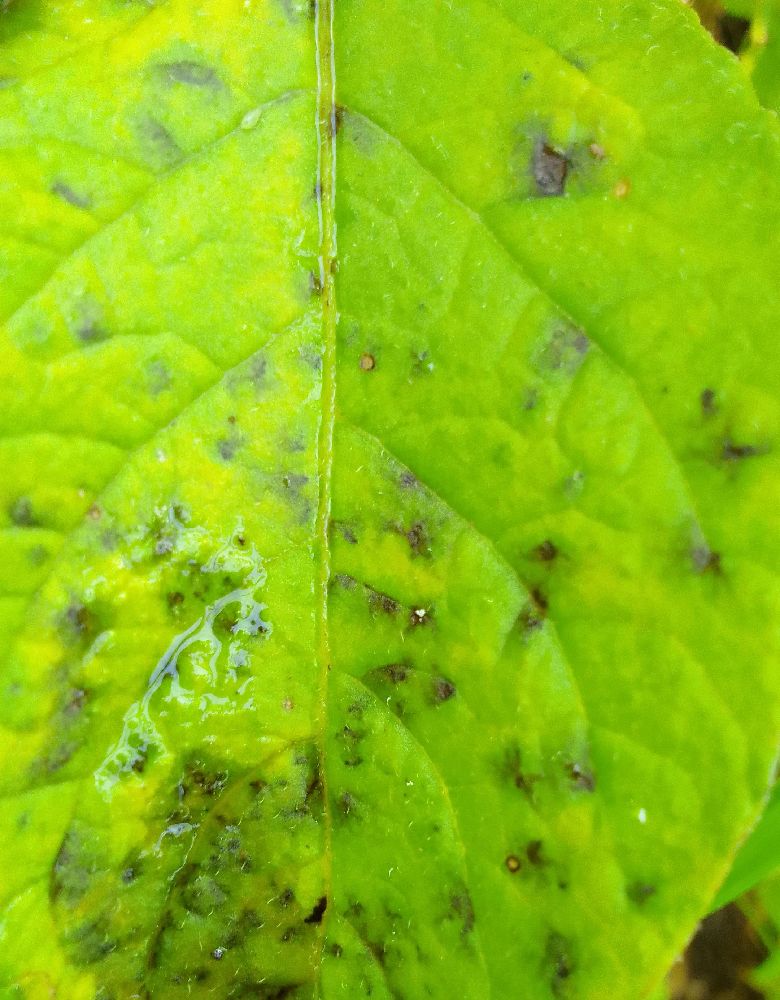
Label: Early blight